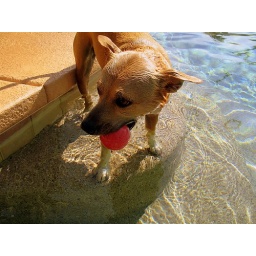
the only dog I know that loves to dive under the water for her ball